Ralph Vaughan Williams

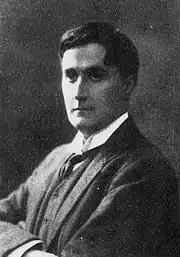
Vaughan Williams in 1913

Despite his age—he was approaching forty-two in October—Vaughan Williams volunteered for military service on the outbreak of the First World War in August. Joining the Royal Army Medical Corps as a private, he served as a stretcher bearer in an ambulance crew in France and later in Greece. Frogley writes of this period that Vaughan Williams was considerably older than most of his comrades, and "the back-breaking labour of dangerous night-time journeys through mud and rain must have been more than usually punishing". The war left its emotional mark on Vaughan Williams, who lost many comrades and friends, including the young composer George Butterworth. In 1917 Vaughan Williams was commissioned as a lieutenant in the Royal Artillery, seeing action in France from March 1918. The continual noise of the guns damaged his hearing, and led to deafness in his later years. After the armistice in 1918 he served as director of music for the British First Army until demobilised in February 1919.